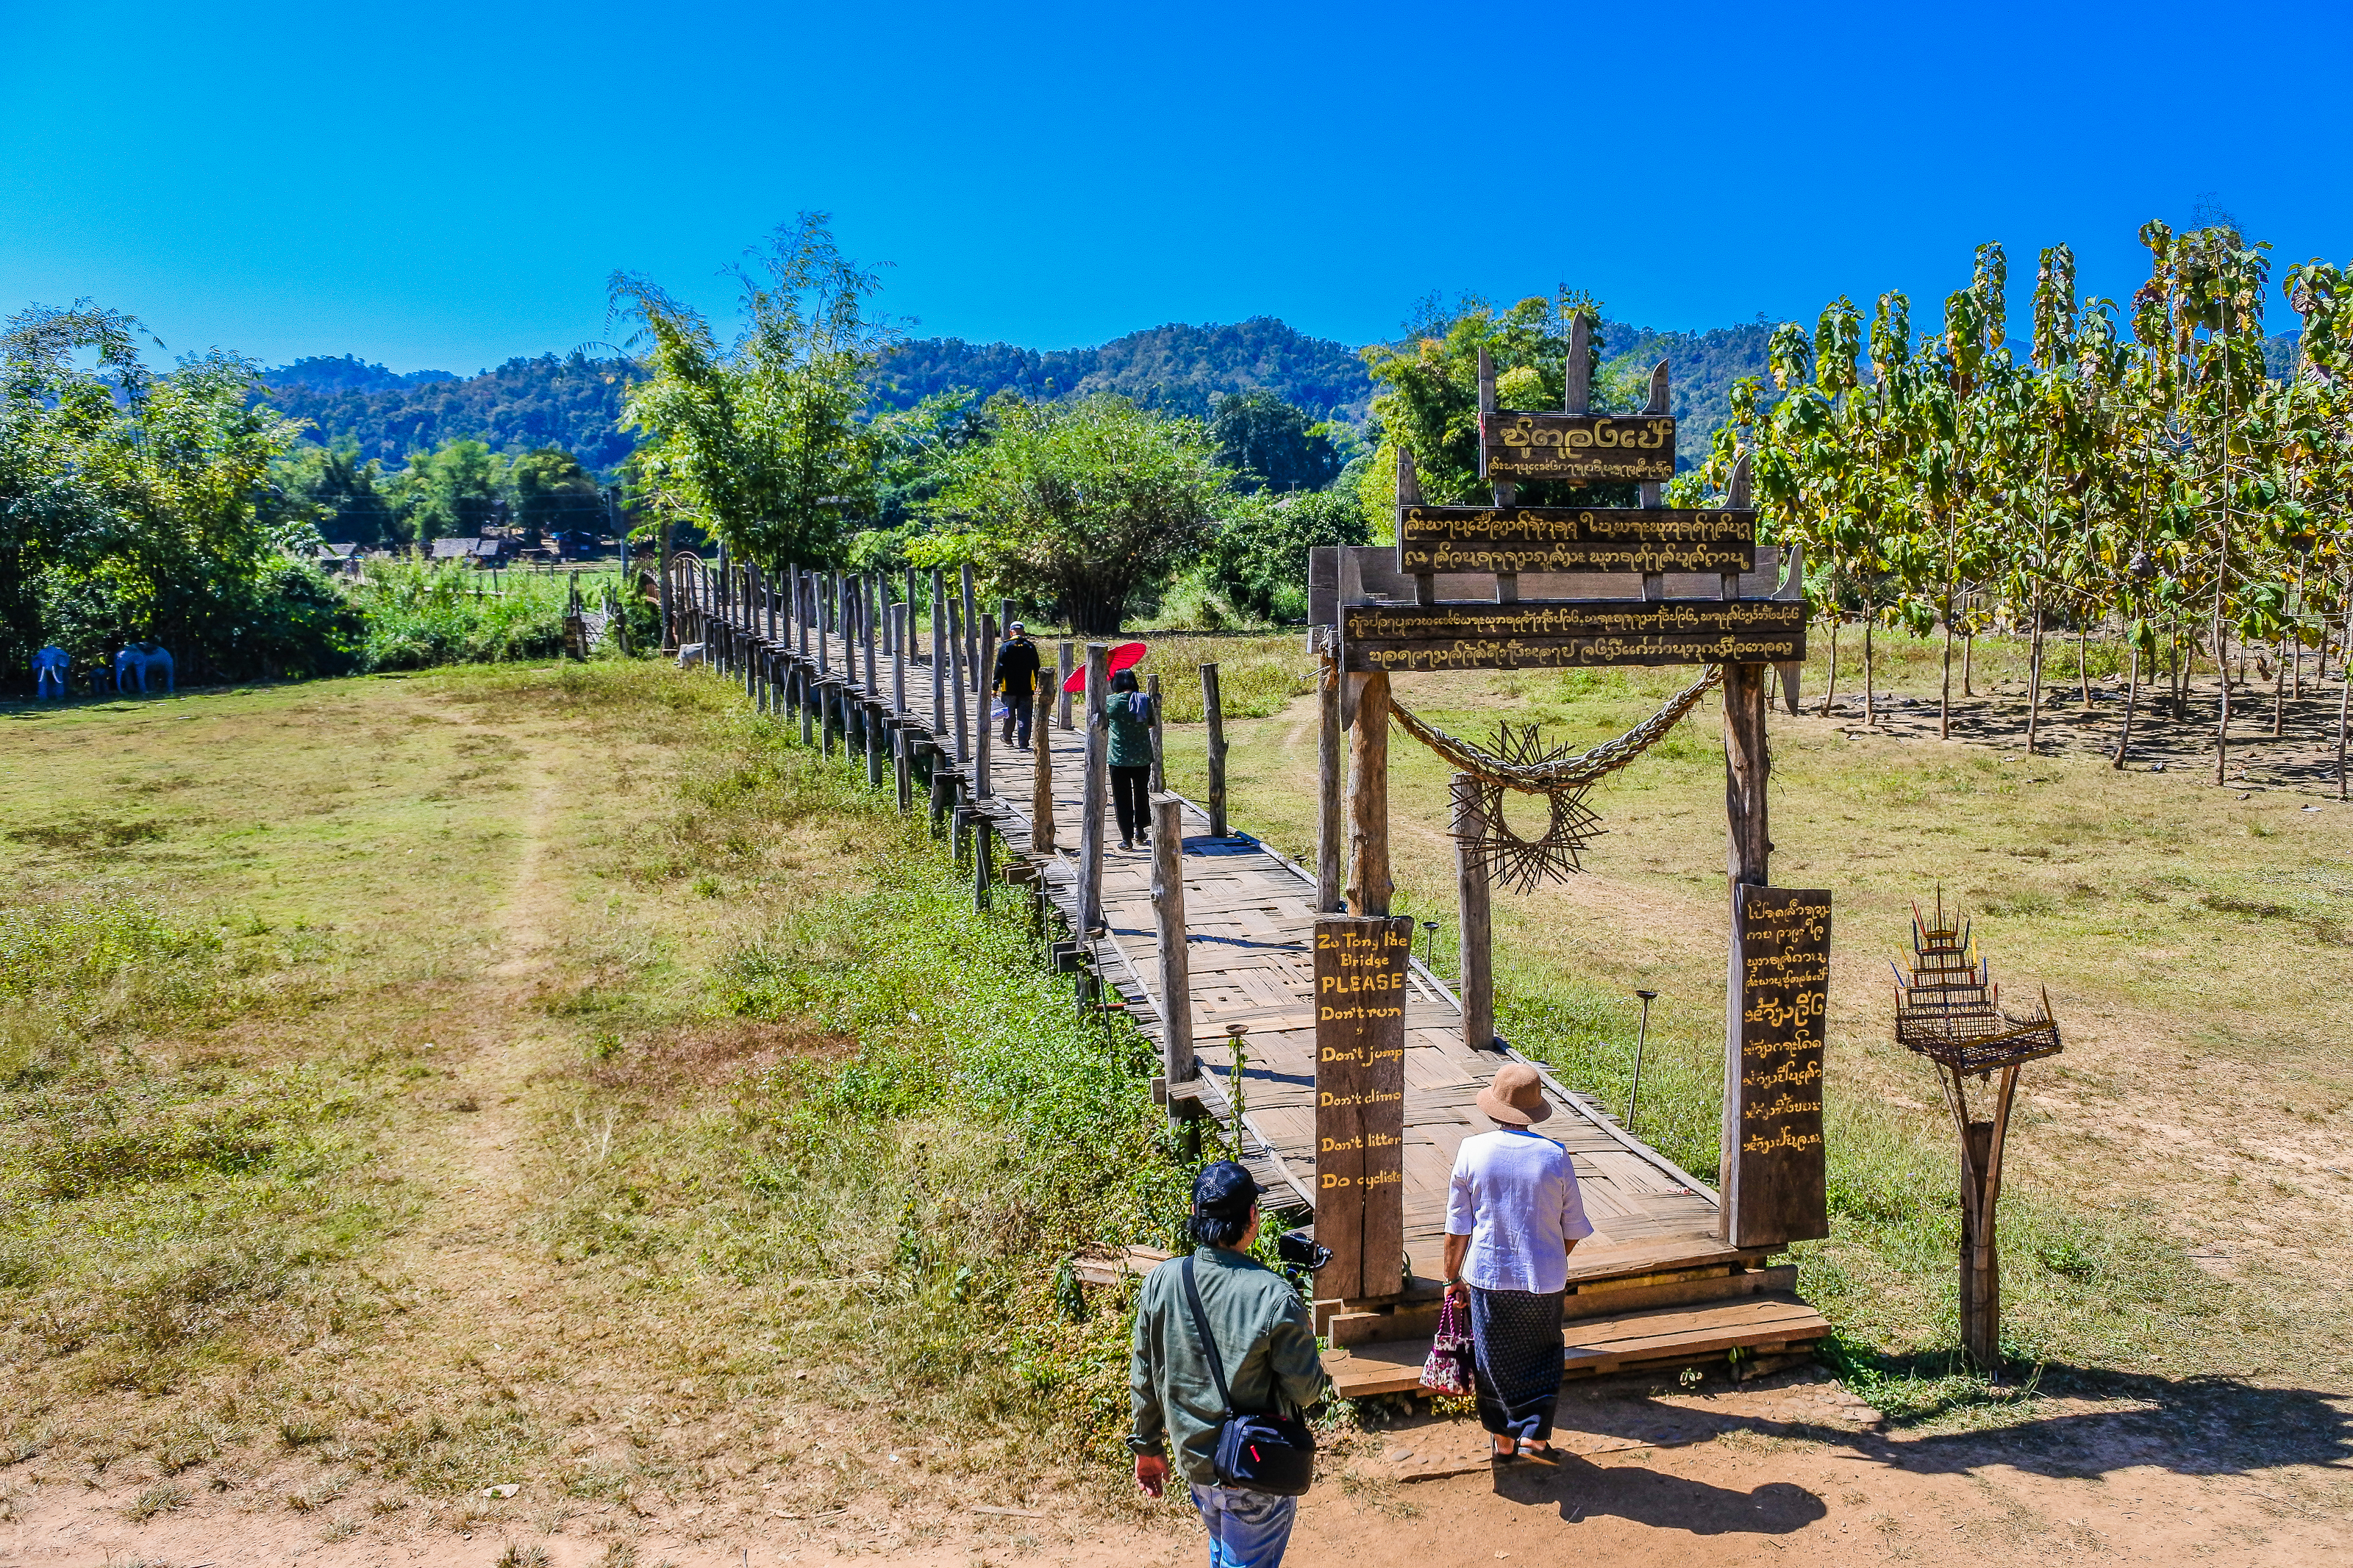
country, hut, rural, northern, beautiful, son, leaves, thailand, luxuriant, season, landmark, nobody, sky, new, rain, agricuture, natural, thai, ancient, morning, bamboo, hong, light, bridge, fields, sunrise, flags, tourism, sun, mist, mae, popular, art, famous, green, historic, nature, countryside, asia, sutongpe, rice, outdoor, cuture, horizon, wooden, sunset, temple, river, travel, landscape, tree, nature reserve, rural area, leisure, hill, hill station, soil, road, mountain, plant, trail, vacation, national park, historic site, walkway, fence, forest, adventure, walking, city, dirt road, state park